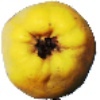
Label: quince